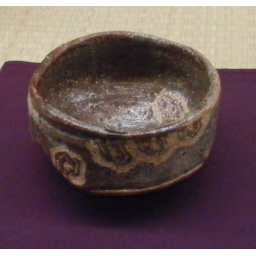
grey Shino tea bowl named Mine no Momiji (Maple tree in the valley)